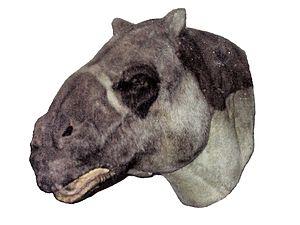
Ancylotherium est un genre éteint de mammifères de la famille des Chalicotheriidae incluse dans l'ordre des périssodactyles.